Henry Wilson

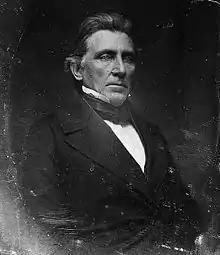
In 1858, Wilson was challenged to a duel by California Democratic Senator William M. Gwin.

On May 22, 1856, Preston Brooks brutally assaulted Senator Charles Sumner on the Senate floor, leaving Sumner bloody and unconscious. Brooks had been upset over Sumner's "Crimes Against Kansas" speech that denounced the Kansas–Nebraska Act. After the beating, Sumner received medical treatment at the Capitol, following which Wilson and Nathaniel P. Banks, the Speaker of the House, aided Sumner to travel by carriage to his lodgings, where he received further medical attention. Wilson called the beating by Brooks "brutal, murderous, and cowardly". Brooks immediately challenged Wilson to a duel. Wilson declined, saying that he could not legally or by personal conviction participate. In reference to a rumor that Brooks might attack Wilson in the Senate as he had attacked Sumner, Wilson told the press "I have sought no controversy, and I seek none, but I shall go where duty requires, uninfluenced by threats of any kind." The rumors proved unfounded, and Wilson continued his Senate duties without incident.